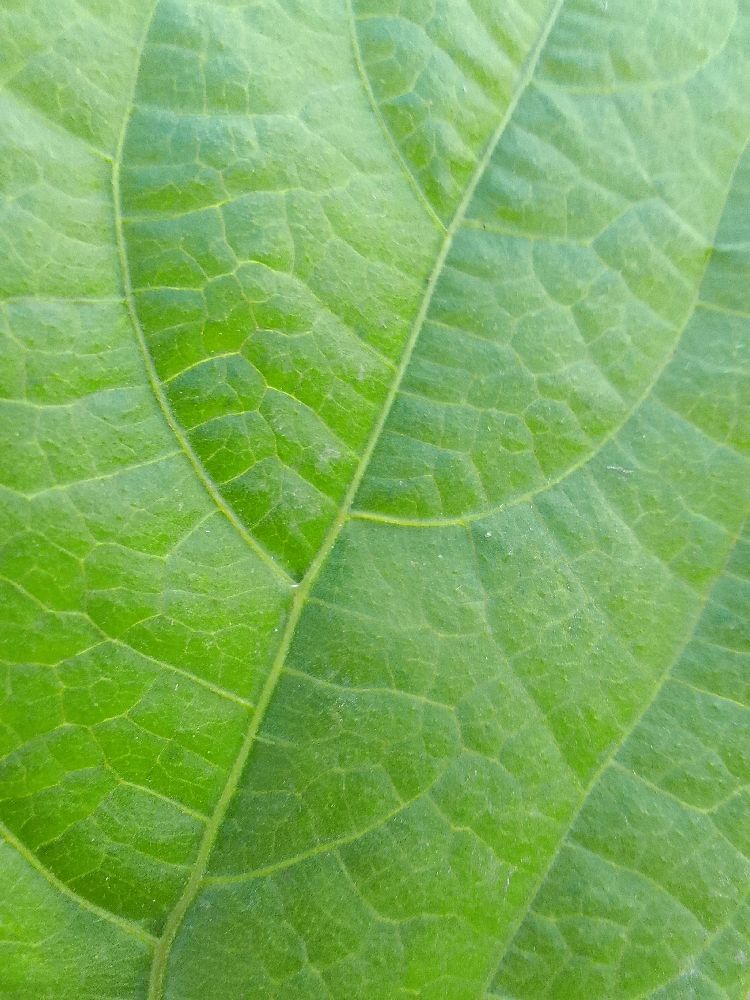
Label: healthy